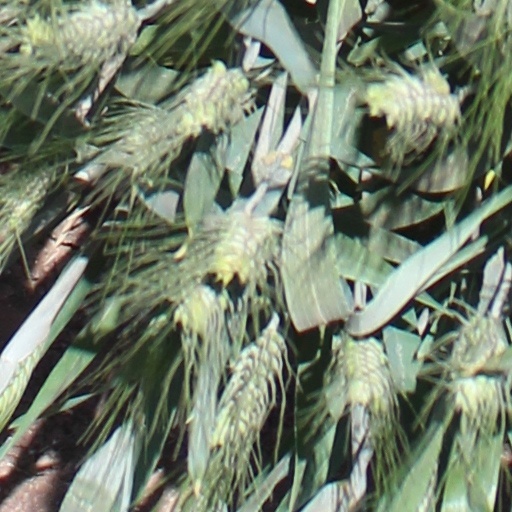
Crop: wheat